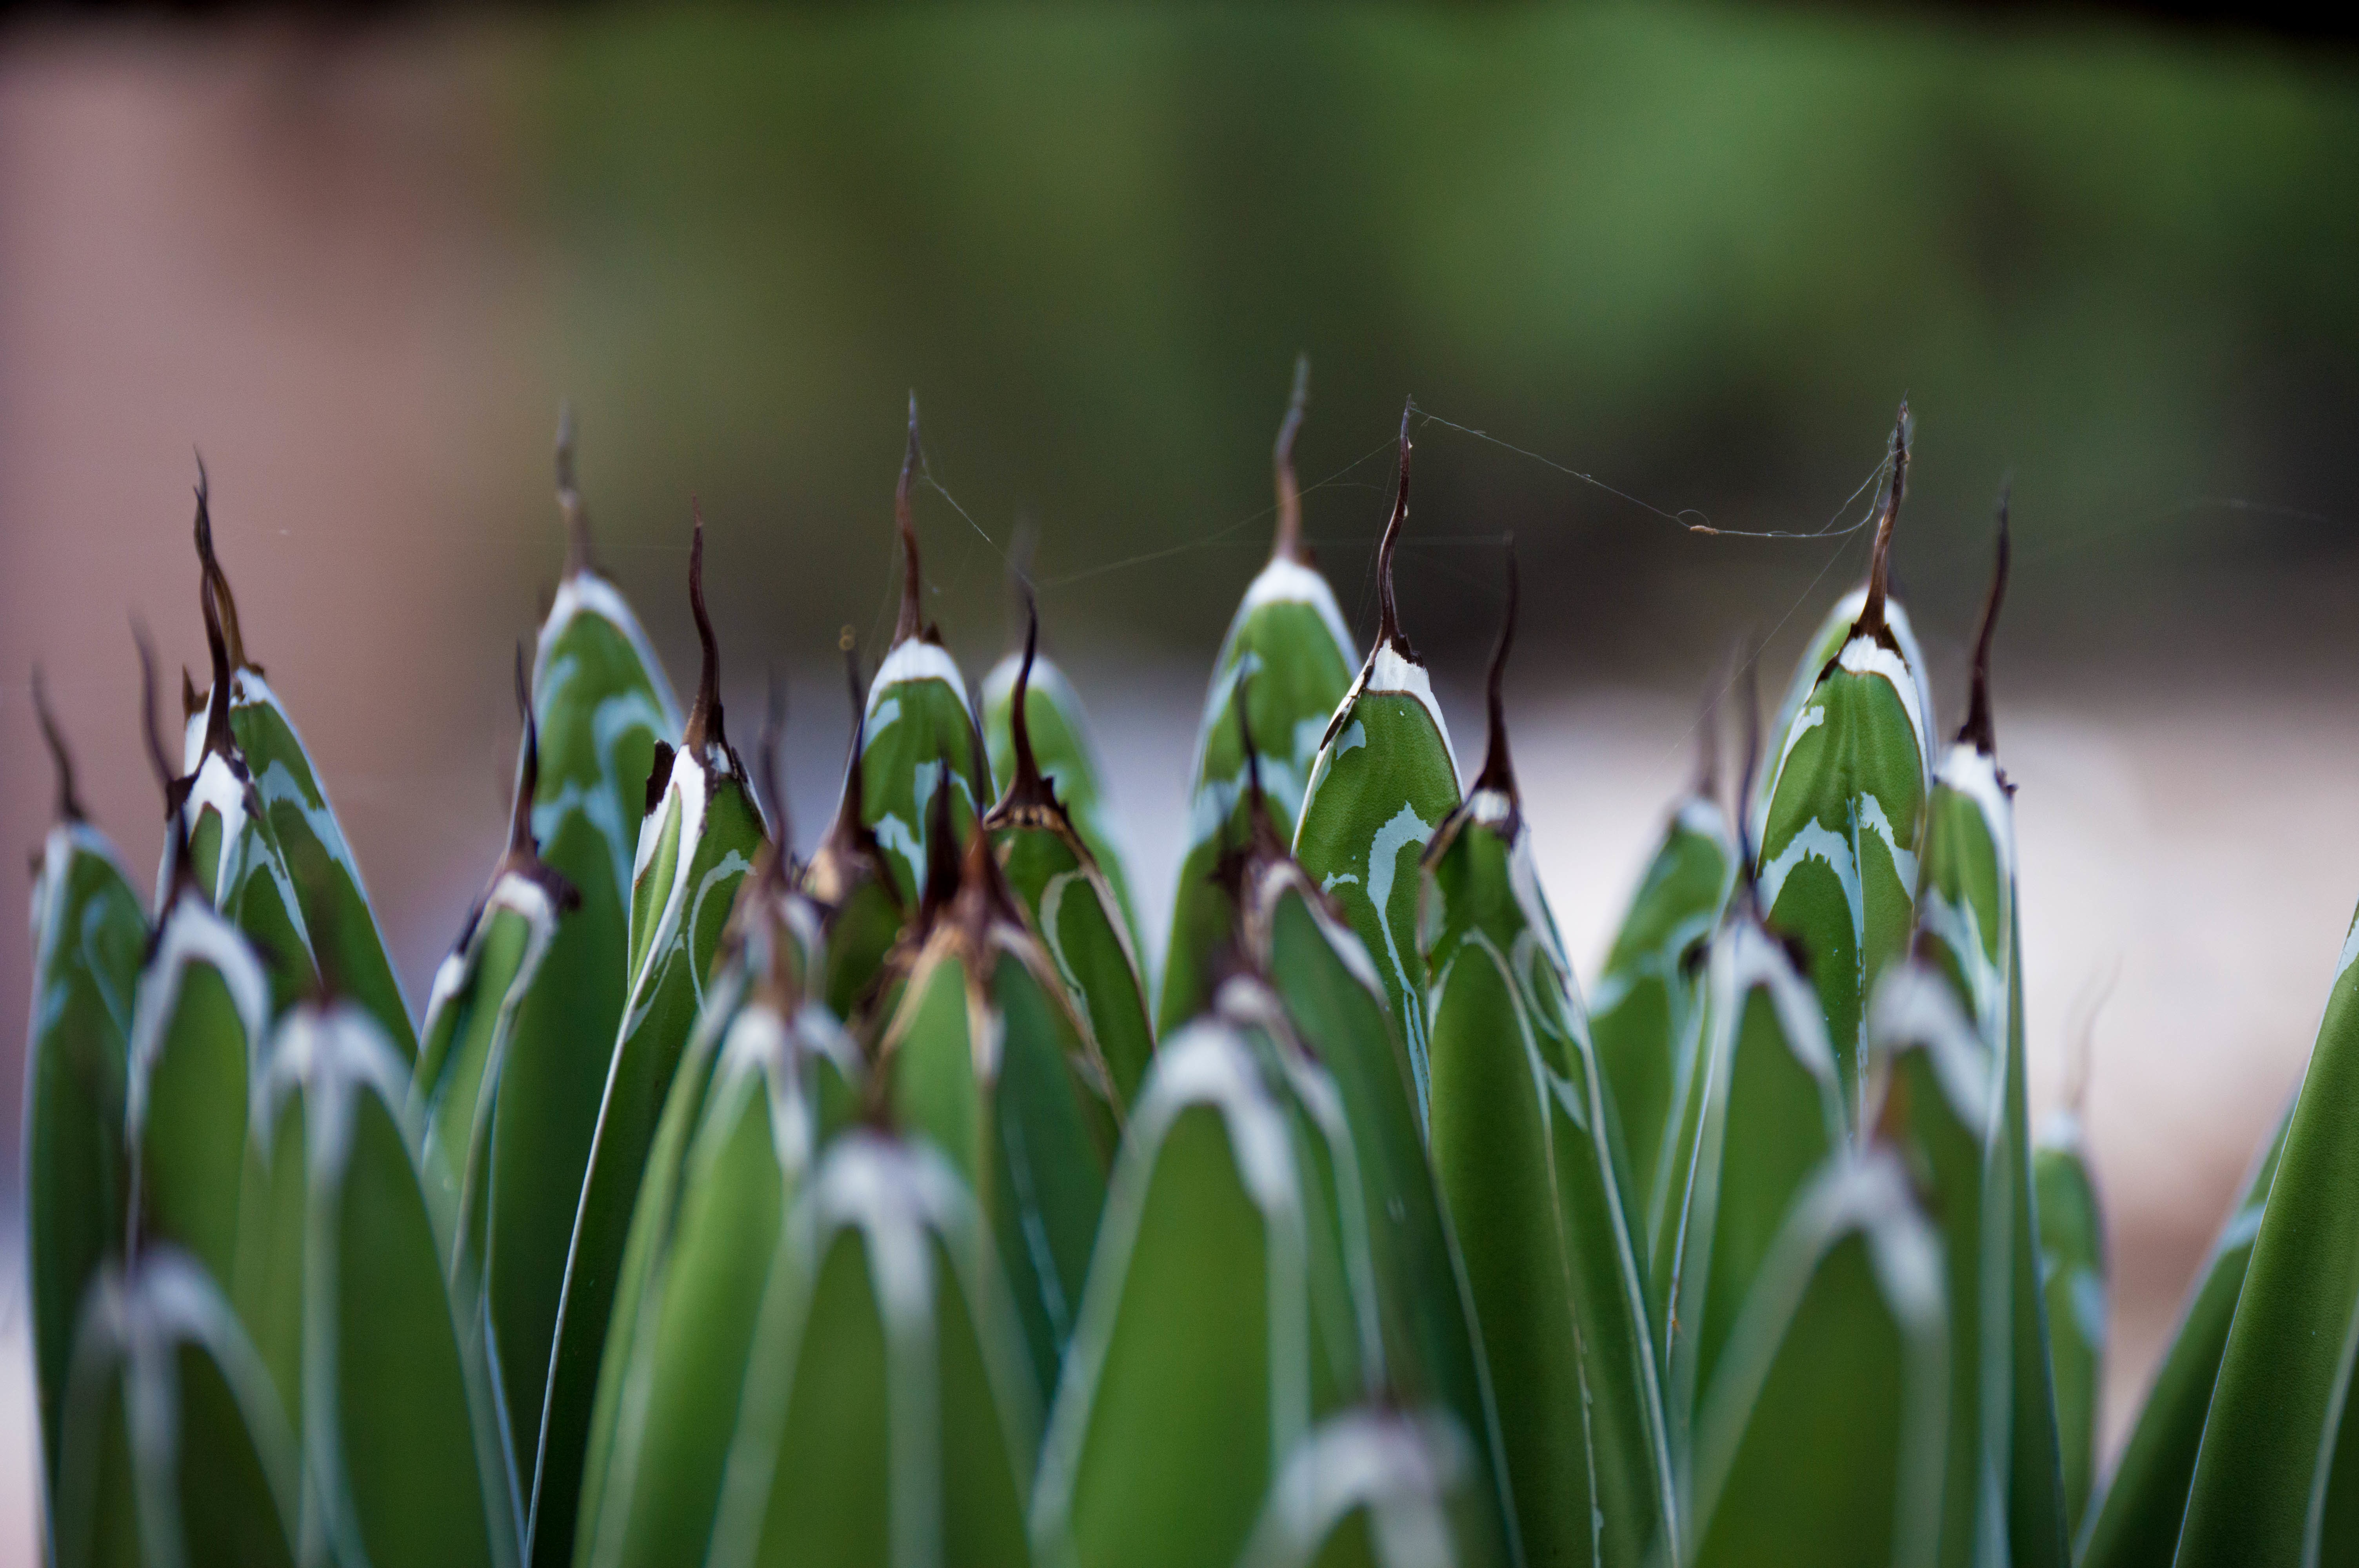
nature, grass, branch, plant, leaf, flower, green, botany, flora, close up, macro photography, flowering plant, plant stem, land plant